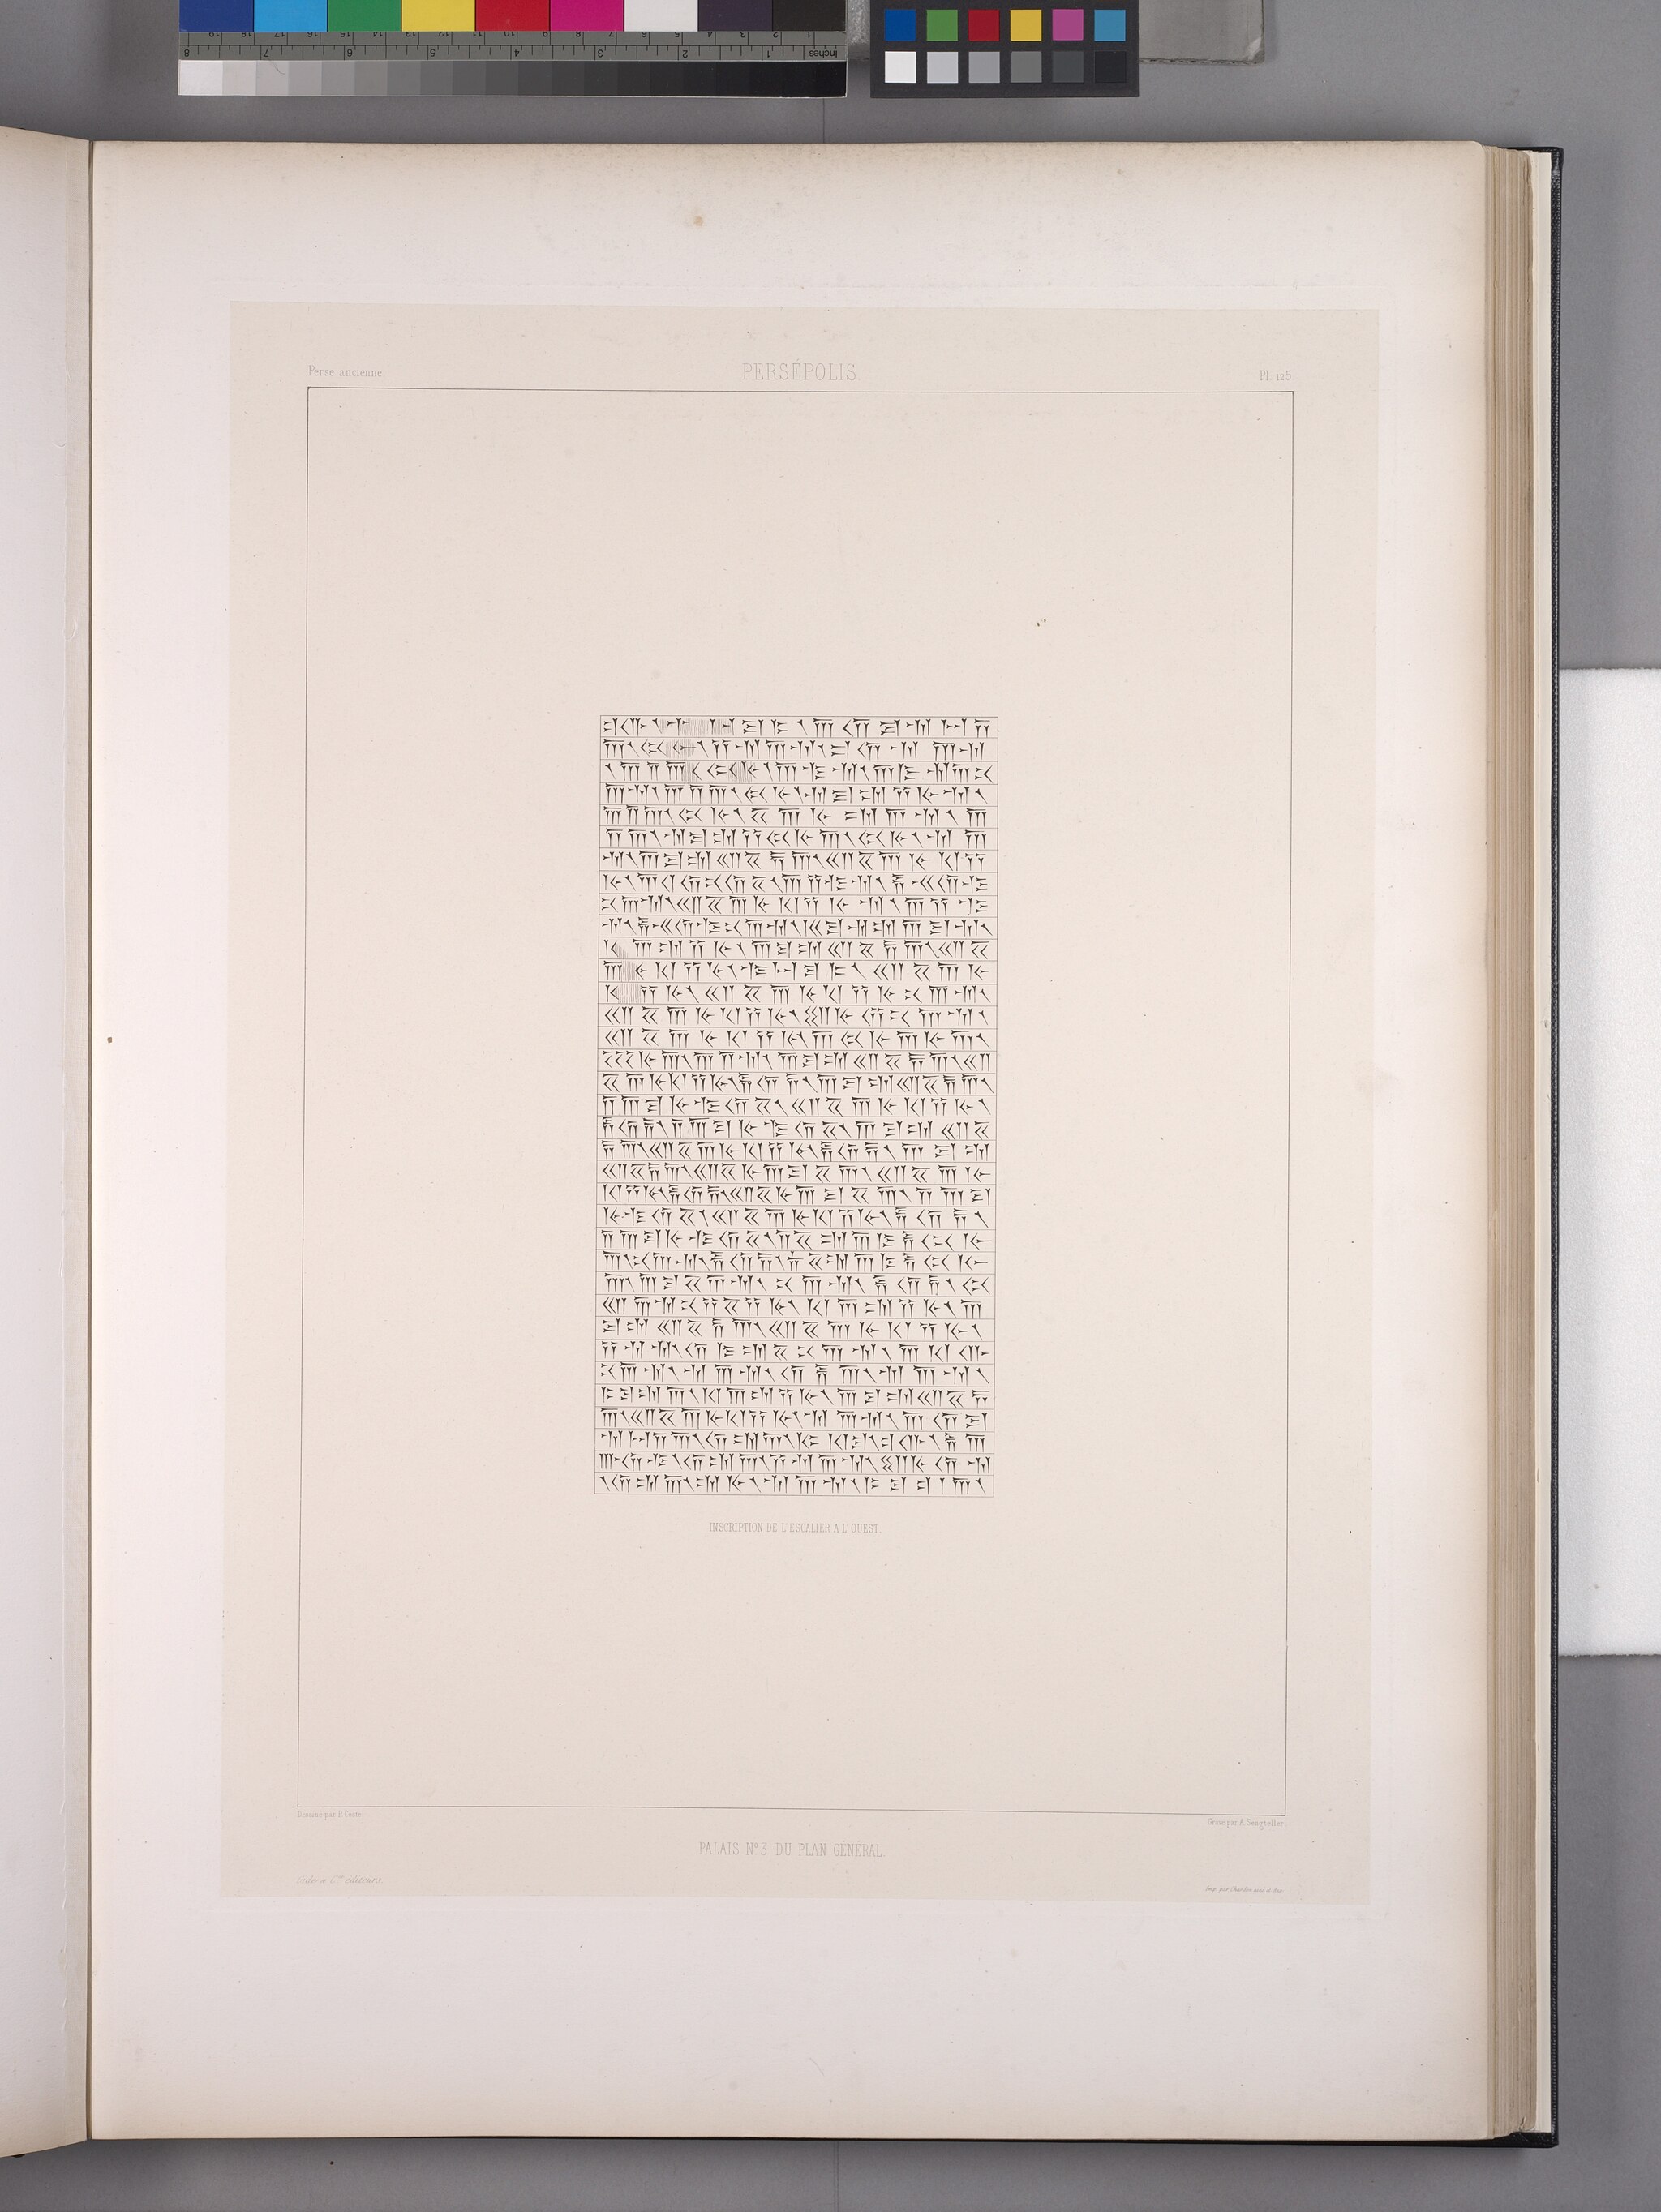
Title: Persépolis. Palais no. 3 du plan général. Inscription de l'escalier à l'ouest (NYPL b12482496-1542838)
Description: Persépolis. Palais no. 3 du plan général. Inscription de l'escalier à l'ouest
Date: 1851
Categories: Images uploaded by Fæ, PD-old-100-expired, PD-scan (PD-old-auto-expired), Images from the New York Public Library, CC-PD-Mark, Media needing category review as of 27 October 2016, NYPL General Research Division, Persepolis in the 19th century, Voyage en Perse, PD-old missing SDC copyright status, Illustrations of Persepolis, Illustrations of Tachara